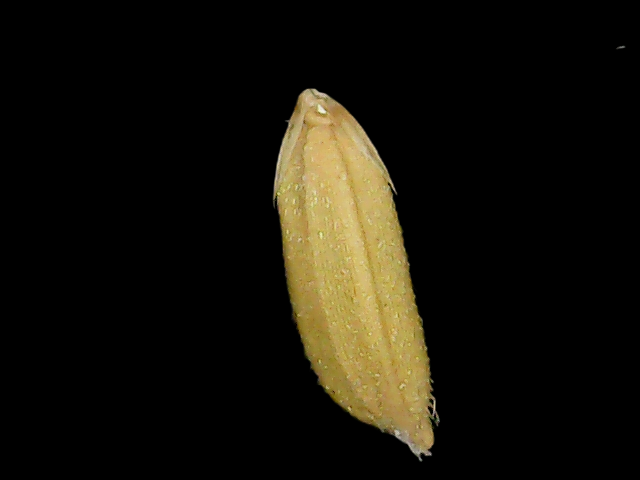
Rice variety: Binadhan17